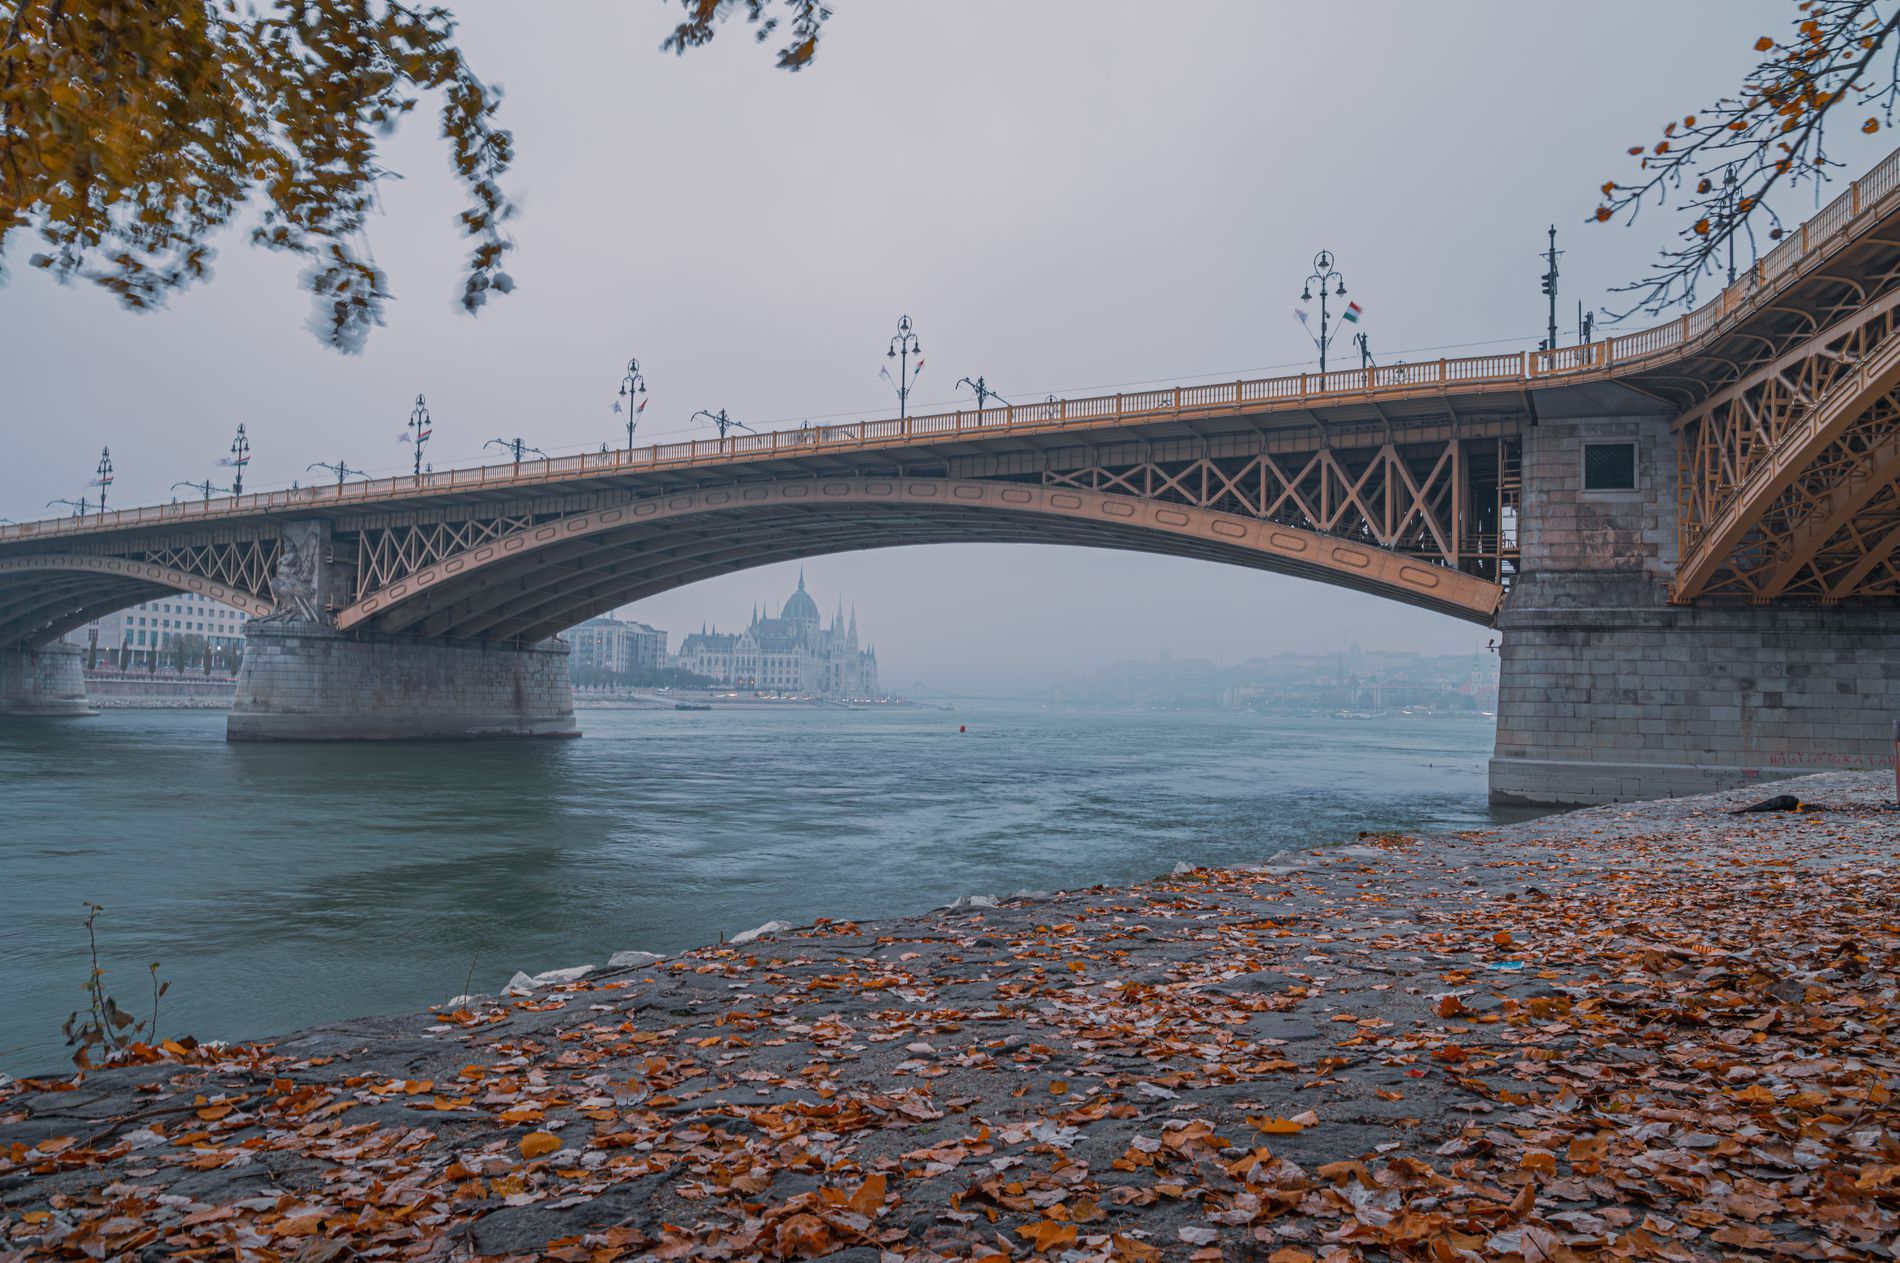
Bridge Over River on Misty Day
A large stone and metal bridge across a wide river. The bridge has street light on the top. in the other side of the river you can see a city with buildings and the sky is misty. There are two parts of trees visible on the left and right sides of the shot. There is dry leaves on the riverfront.
Wide-angle shot taken at eye-level captures a bridge over a wide river on a misty day. The fallen leaves on the riverfront suggest autumn settings. The color mix includes brown, grey from the dry leaves and the ground, yellow from the bridge, white from the misty sky. The lighting is misty and giving early morning mood to the shot.
Labels: Arch, Architecture, City, Bridge, Nature, Outdoors, Scenery, Building, Cityscape, Urban, Autumn, Arch Bridge, Road, Freeway, Landscape, Tree, Sky, Flag, Street Light, River, Riverfront
Camera: NIKON CORPORATION NIKON Z 5
Lens: NIKKOR Z 24-120mm f/4 S
Aperture: F16
Exposure: 1 sec
ISO: 125
Focal length: 24.0 mm